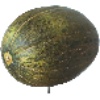
Label: melon_piel_de_sapo